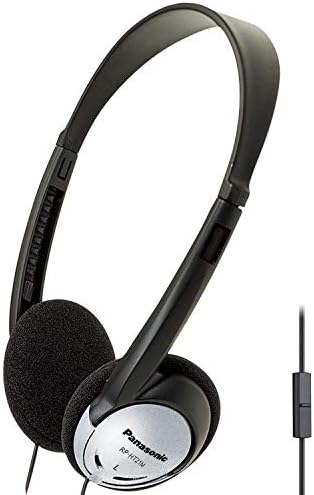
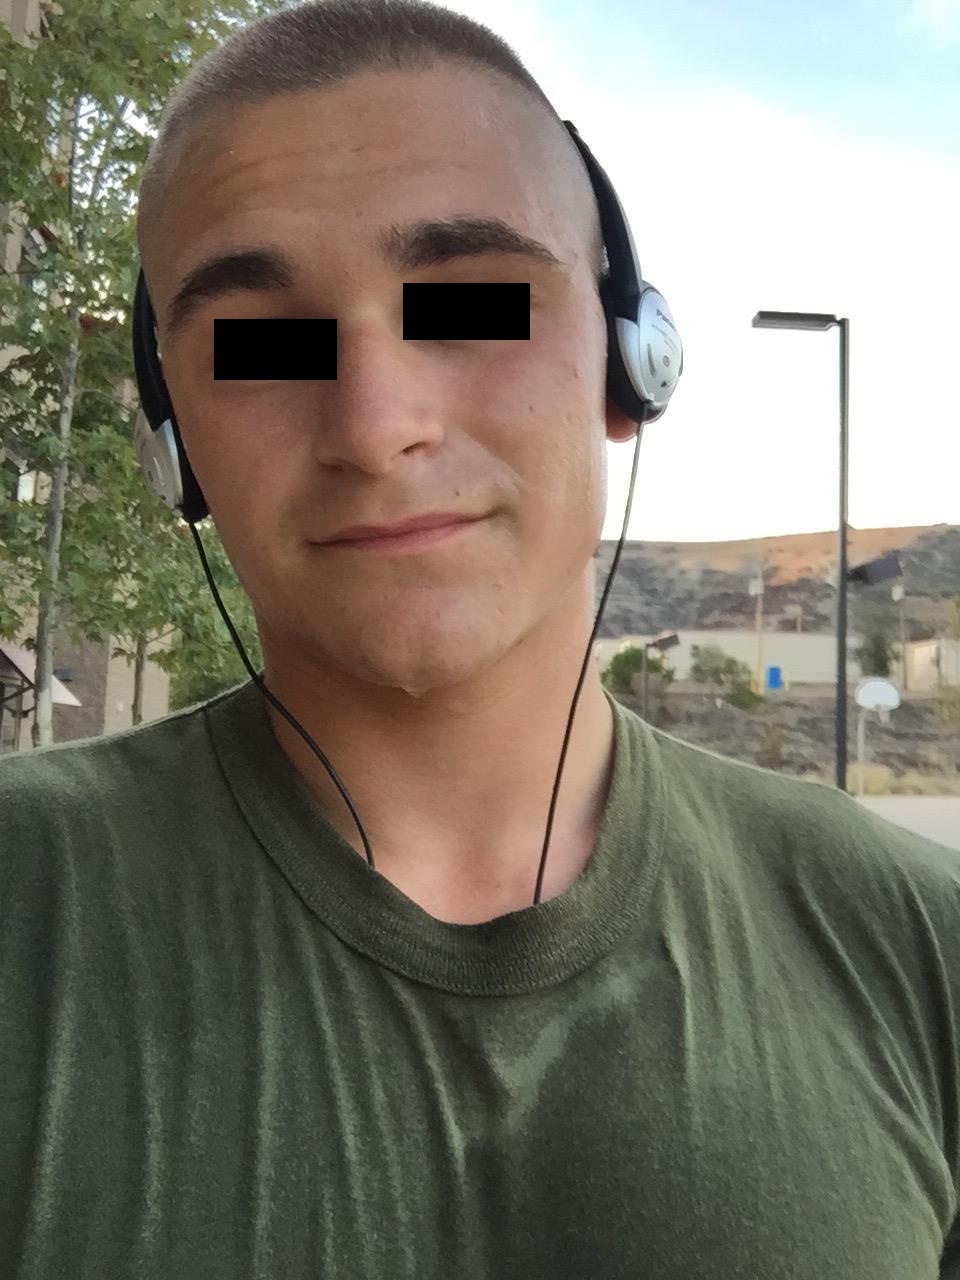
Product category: headphones
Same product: yes